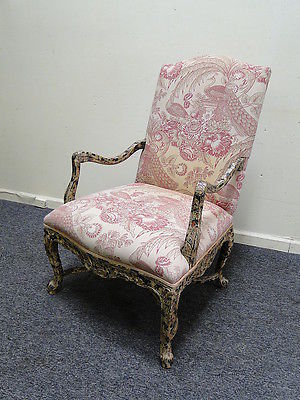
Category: chair